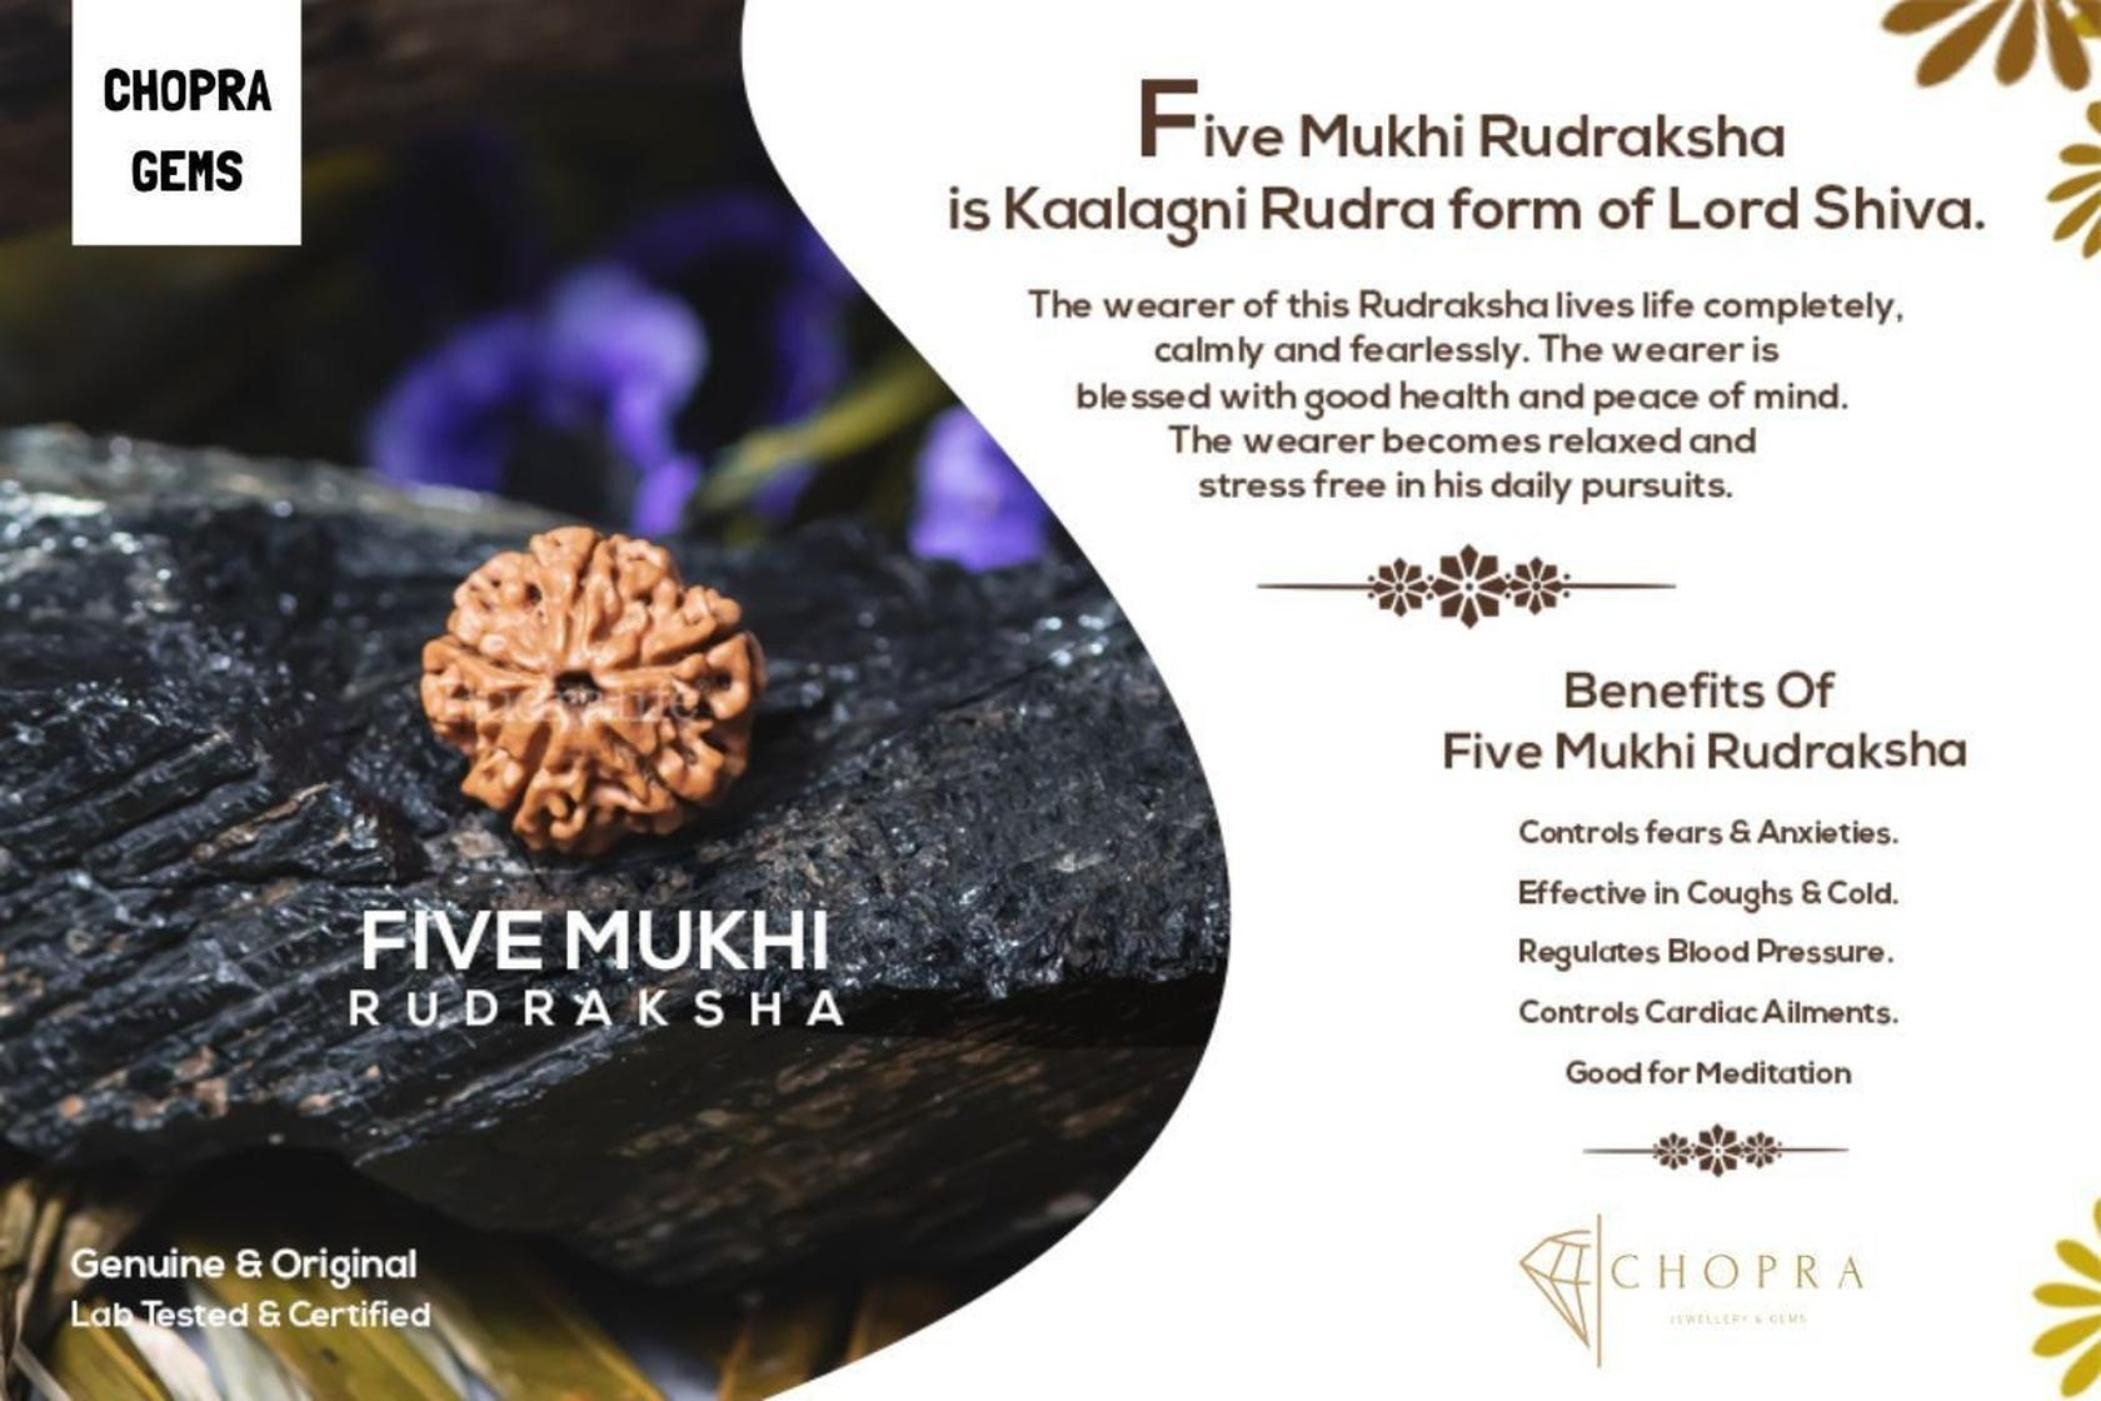
Chopra Gems Wood Five Mukhi Rudraksha Brown (Men and Women)
Type: Necklaces & Pendants
Brand: Chopra Gems & Jewellery
Price: Rs. 499
Chopra Gems
Features: Five mukhi rudraksha,Collection ethnic,Occasion everyday
Included: 1 Five Mukhi Rudraksha